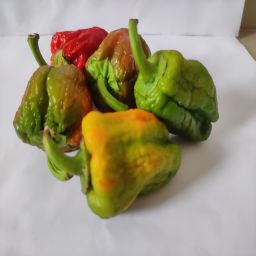
Crop: Bell Pepper
Quality: Old